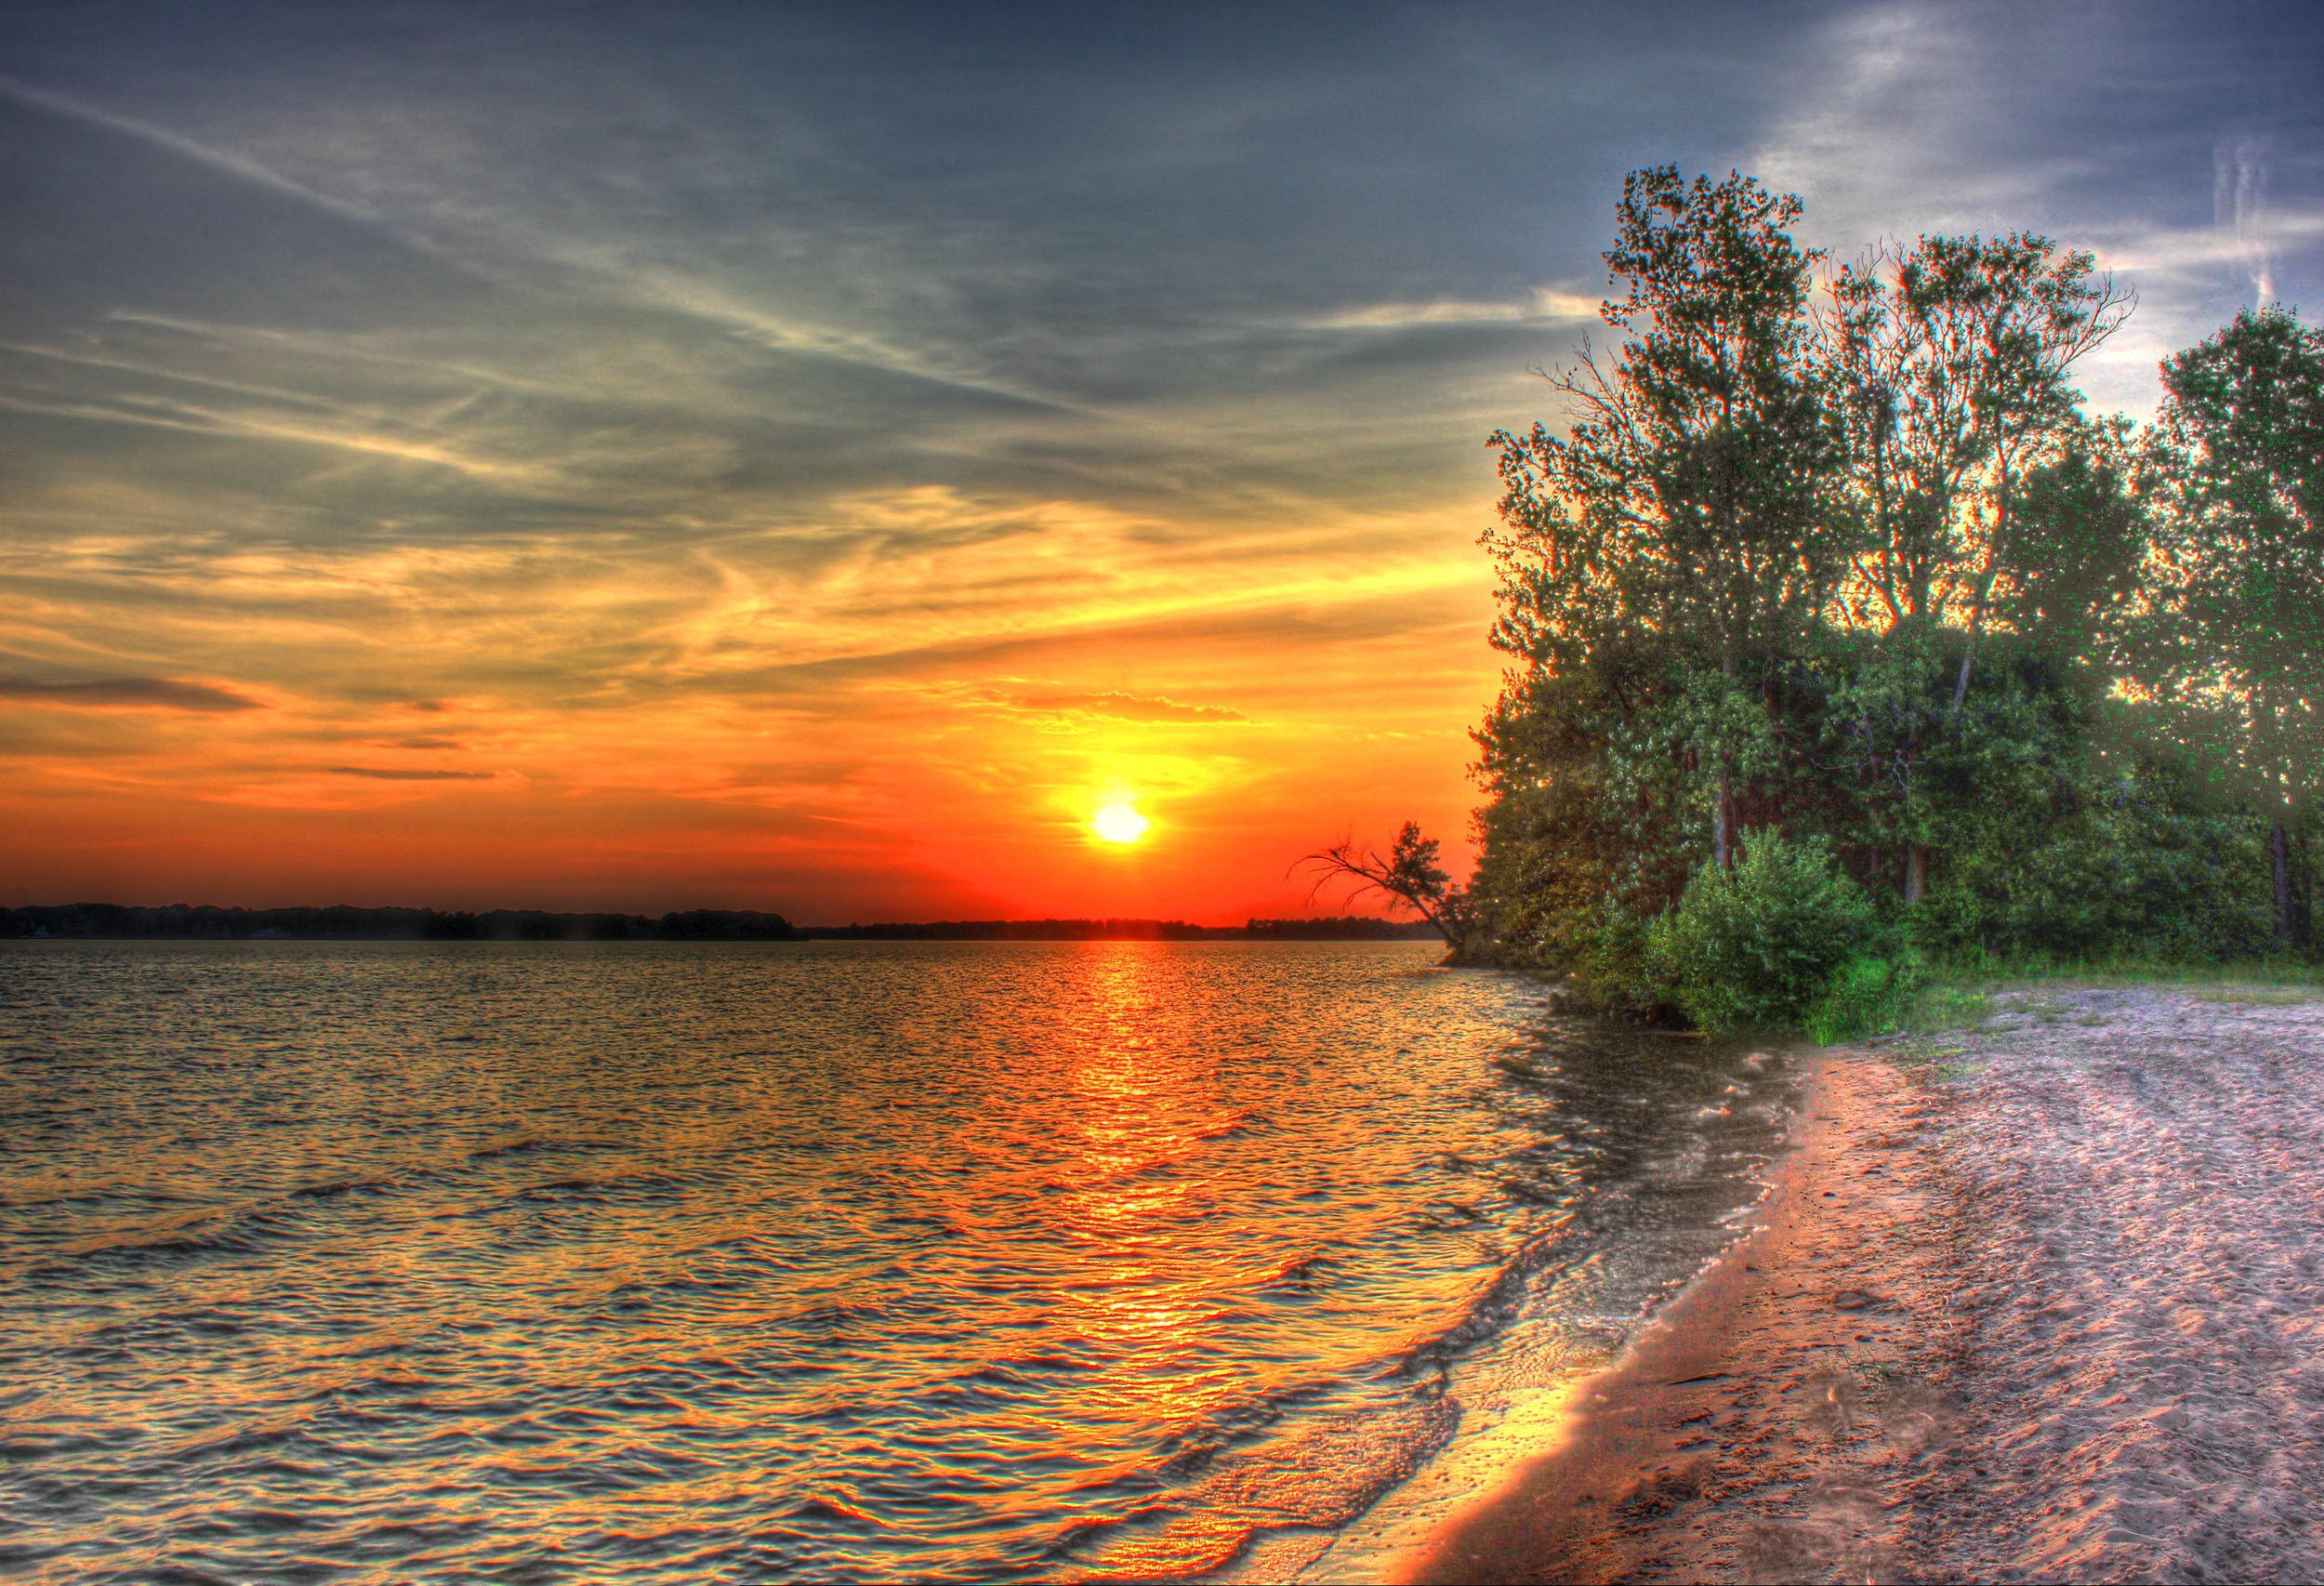
landscape, sea, coast, water, nature, forest, ocean, horizon, cloud, sky, sun, sunrise, sunset, sunlight, morning, shore, dawn, river, coastline, dusk, environment, evening, orange, reflection, tranquil, scenic, peaceful, seascape, scenery, island, trees, woods, afterglow